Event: Nepal Earthquake
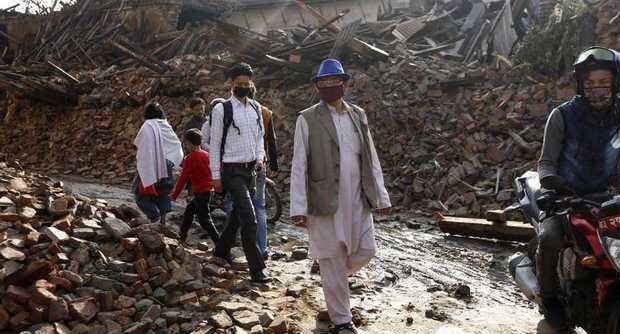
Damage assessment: damage